John Poch

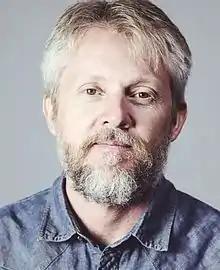

John Poch (born 1966 in Erie, Pennsylvania) is an American poet, fiction writer, and critic.